Kenneth F. Harris II

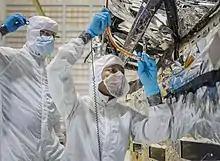
Integrating the James Webb Space Telescope

During summer 2007, Harris worked as a janitor, cleaning the school building for incoming students. In 2008, Harris started his career at NASA Goddard Space Flight Center. Since then he has worked on several flight projects including the Magnetospheric Multiscale Mission Satellite studying the effects of radiation on components, the Global Precipitation Measurement Satellite contributing to the deployable solar array hinges, and the Joint Polar Satellite System leading the database team. Harris has said his most memorable mission was serving as the deputy lead integration engineer for the James Webb Space Telescope Integrated Science Instrument Module, which houses the computing and electrical resources for the satellite. Harris led the team to integrate the main payload of the satellite that will detect the light from stars billions of light years away. The media has portrayed him as a "Face of NASA" saying: "He has worked on five different satellite missions since he started working at NASA at age 16" and he is "one of the youngest African-Americans to lead integration efforts on the telescope."